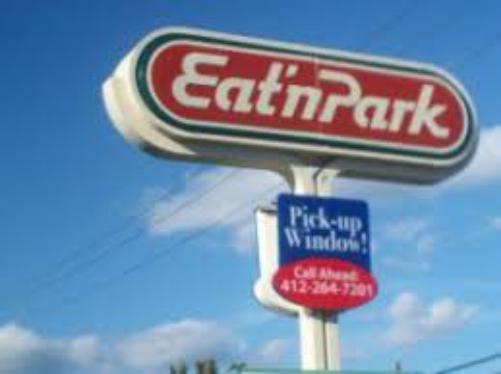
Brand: Eat'n Park
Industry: Food